Automotive head unit

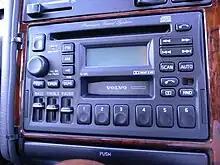
A 90s Volvo double DIN head unit with CD and Compact Cassette

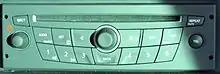
A Renault head unit which pairs with a separate screen

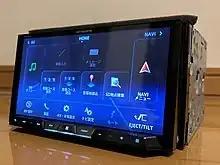
A double DIN head unit with a large touchscreen, DVD, 1seg and GNSS

An automotive head unit, sometimes called the infotainment system, is a vehicle audio component providing a unified hardware interface for the system, including screens, buttons and system controls for numerous integrated information and entertainment functions.